Mercedes-Benz Vaneo

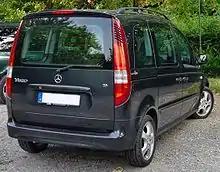
Mercedes-Benz Vaneo rear

The Vaneo was front-wheel-drive only and limited to four-cylinder engines. The body consisted of two sliding rear doors and 'Sandwich Floor' construction giving it a van-like driving position and a higher roof line. It was suitable for U.K.'s Motability for the disabled, as well as for use as taxicabs.